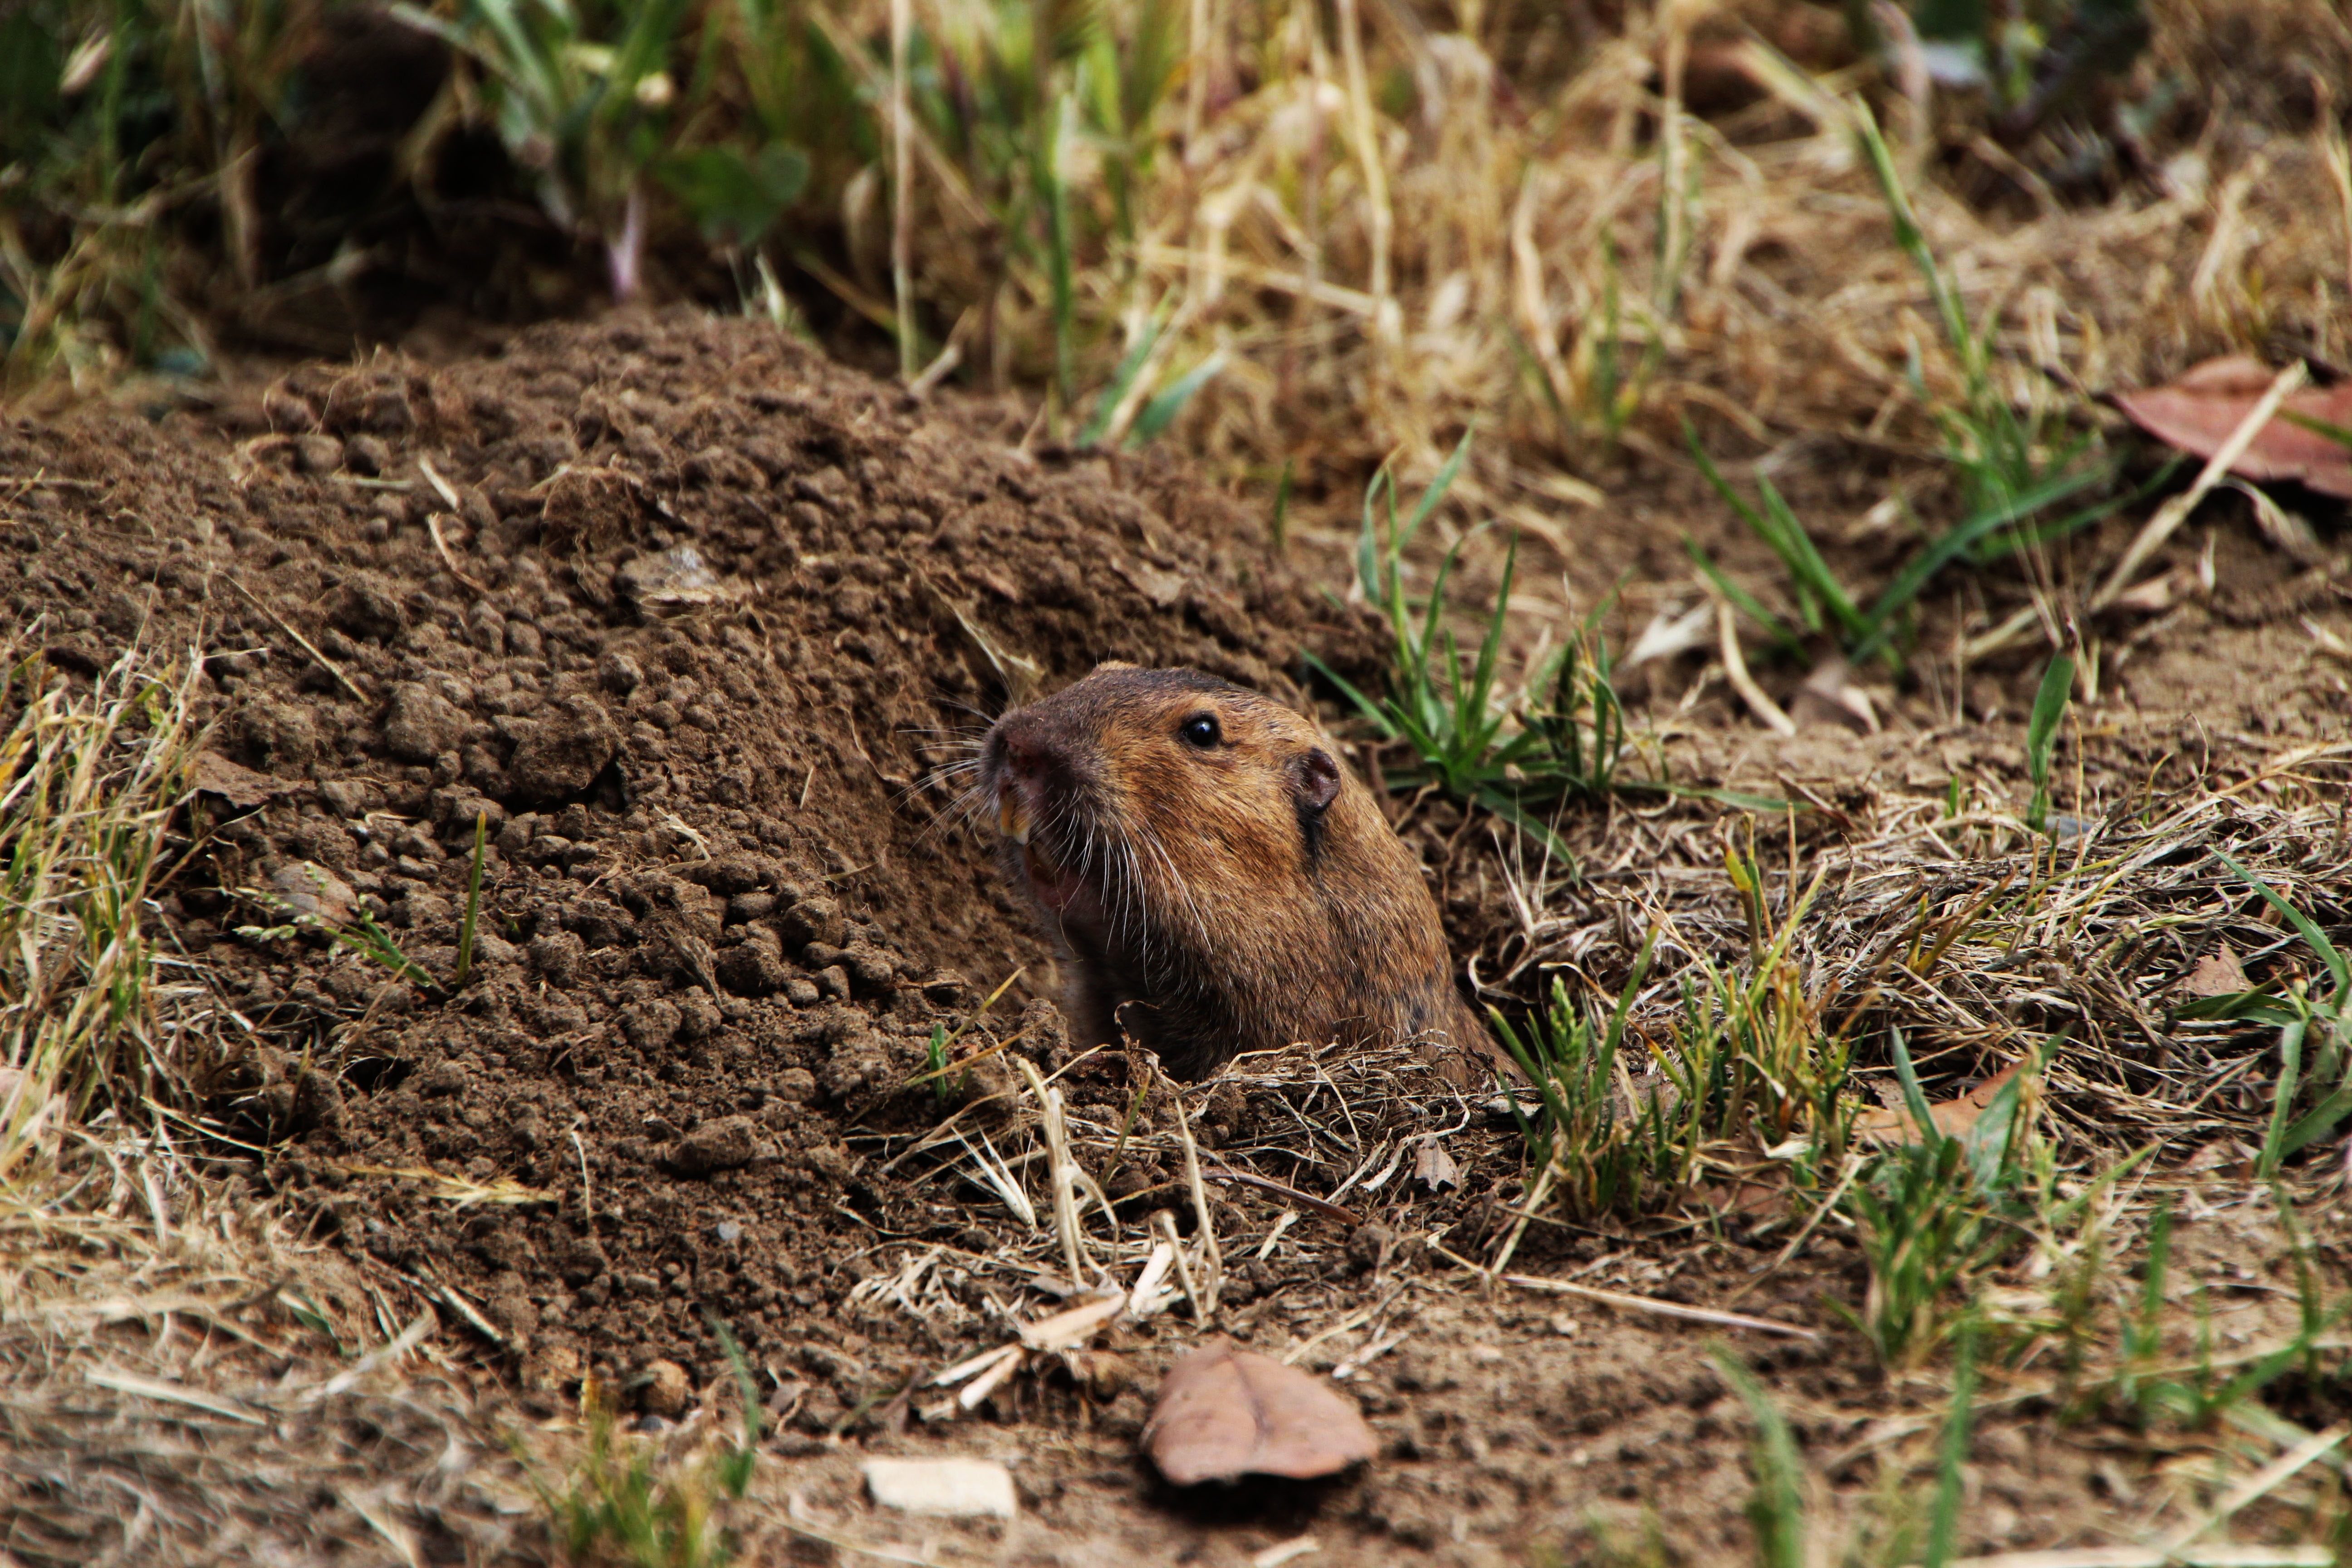
nature, bird, hole, animal, looking, wildlife, dirt, mammal, rodent, fauna, vertebrate, beaver, watching, gopher, marmot, prairie dog